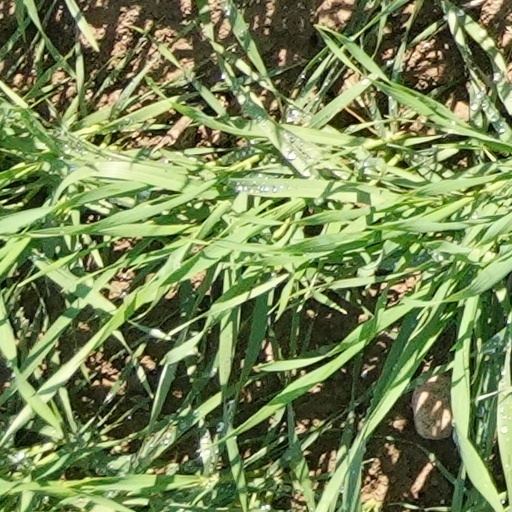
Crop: wheat